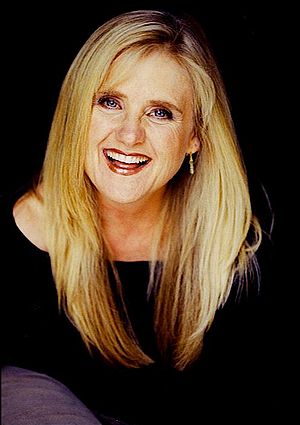
Bart Simpson / Figuren / Stemme
Nancy Cartwright er Bart Simpsons stemme.
"Bartholomew JoJo ""Bart"" Simpson er en fiktiv hovedperson i den animerede tv-serie The Simpsons og en del af den navnkundige familie. Hans stemme indtales af skuespilleren Nancy Cartwright og dukkede første gang op på tv i The Tracey Ullman Show-kortfilmen ""Good Night"" den 19. april 1987. Bart blev skabt og designet af tegneren Matt Groening, mens han ventede i lobbyen på James L. Brooks' kontor. Groening var blevet kaldt ind for at komme med forslag til en række kortfilm baseret på Life in Hell, men i stedet besluttede han at oprette et nyt sæt figurer. Mens resten af figurerne var opkaldt efter Groenings familiemedlemmer, er Barts navn et anagram af det engelske ord ""brat"". Efter at have medvirket på The Tracey Ullman Show i tre år, fik Simpson-familien deres egen serie på Fox, og debuterede her den 17. december 1989.